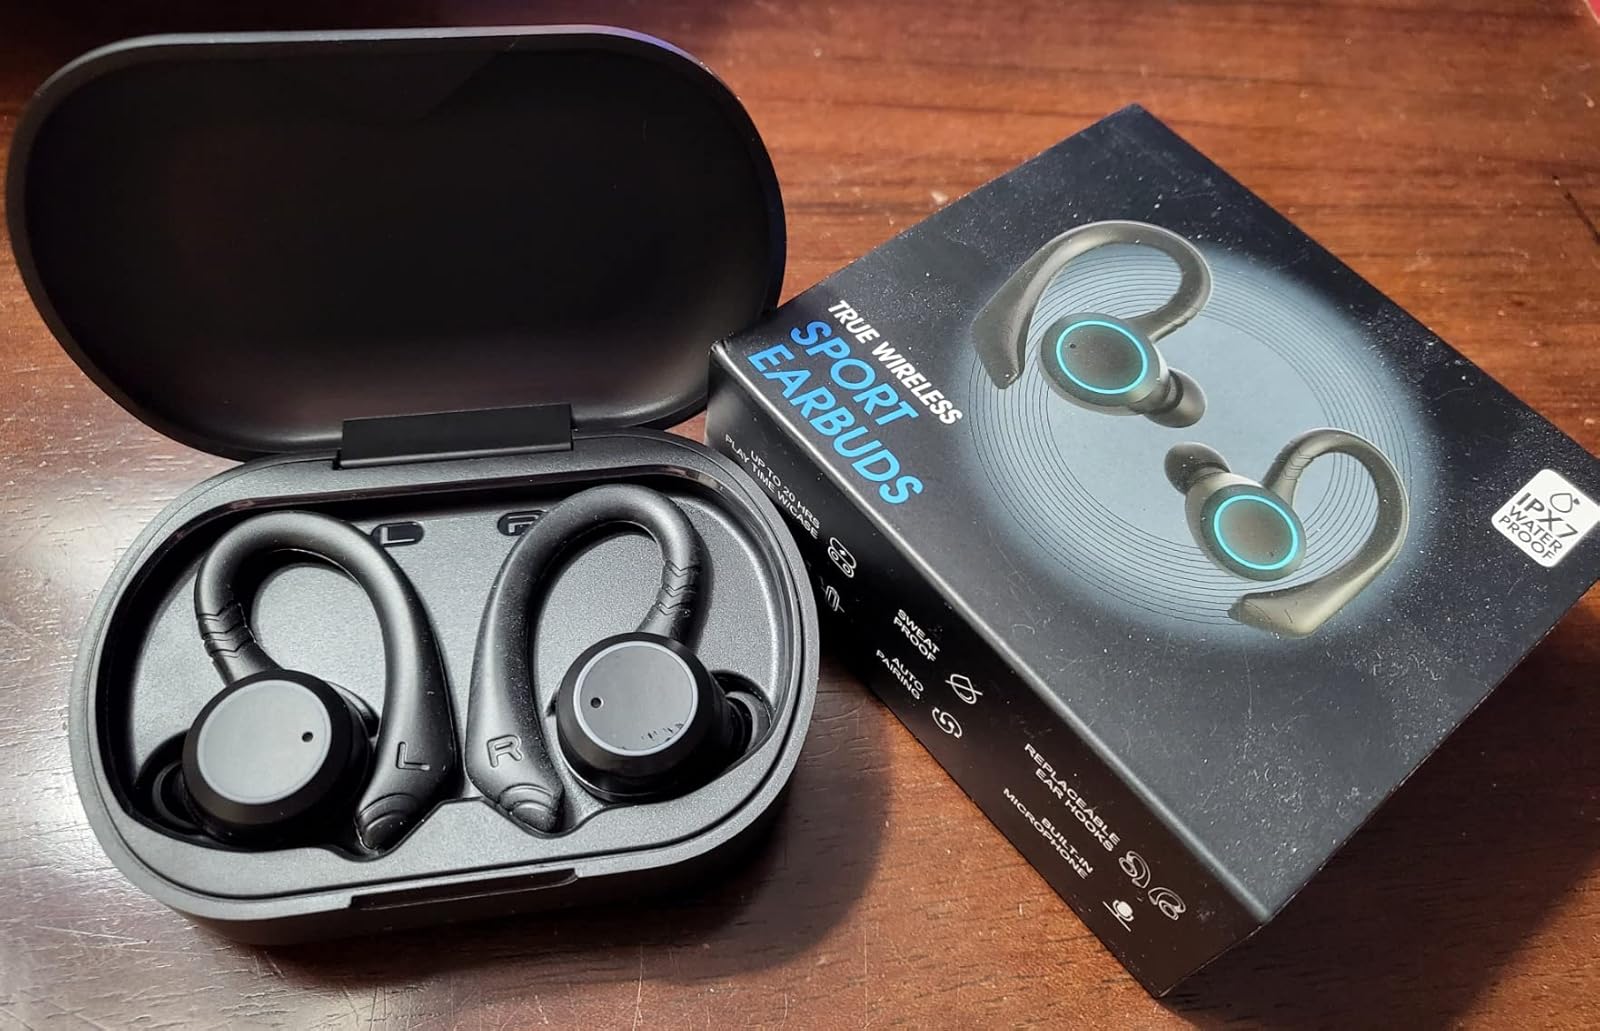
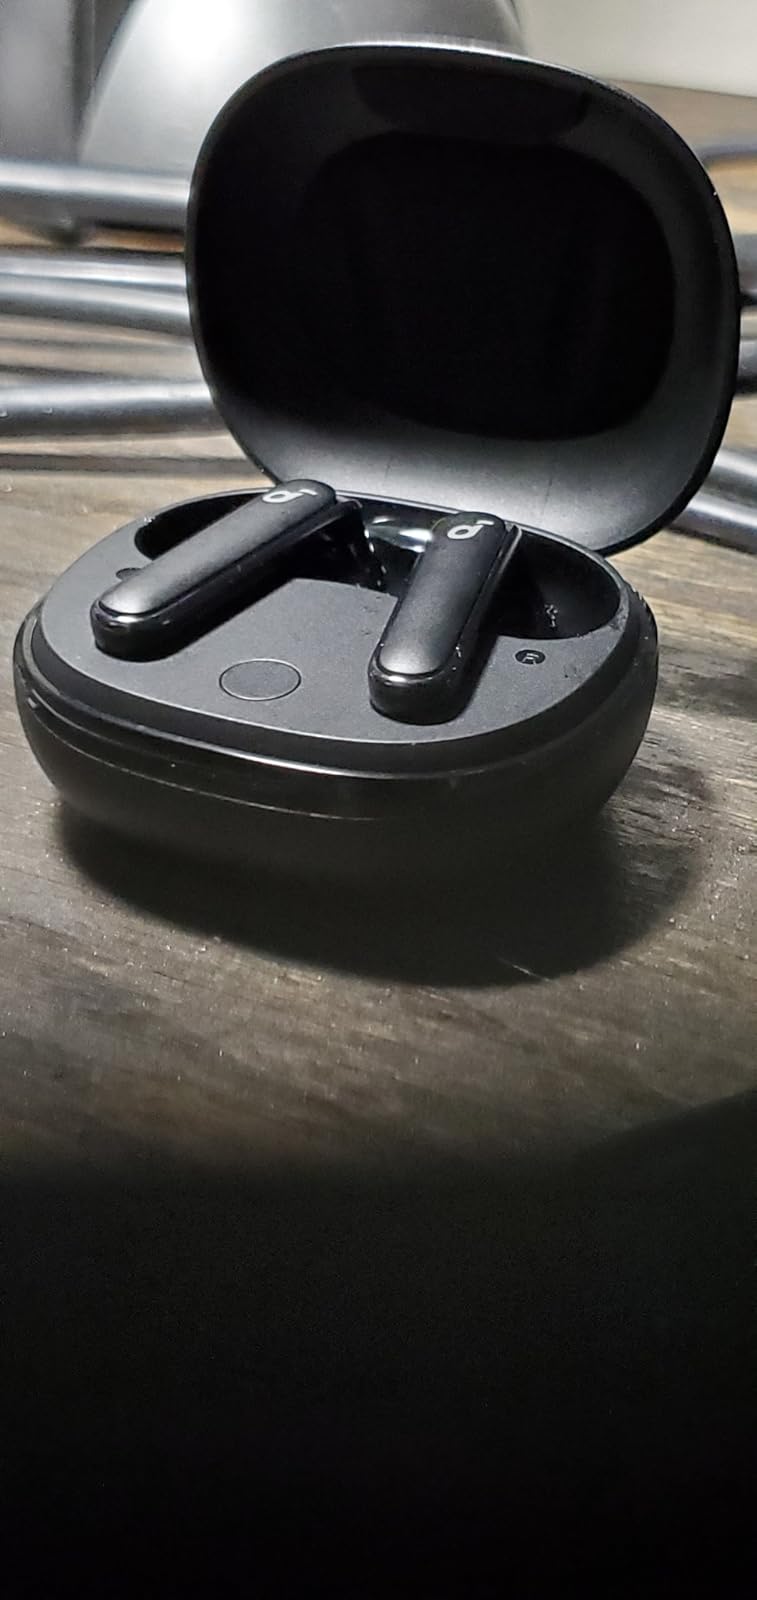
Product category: earbuds
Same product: no